Timeline of the Russian invasion of Ukraine (8 April – 28 August 2022)

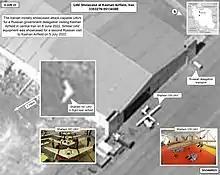
Russian delegation reportedly viewing Iranian drones, including the Shahed 129 and the Shahed Saegheh, at Kashan Airfield earlier in June 2022

The United States Cyber Command confirmed that it was conducting cyber operations on behalf of Ukraine. General Paul Nakasone, the commander of USCYBERCOM, said, "We've conducted a series of operations across the full spectrum: offensive, defensive, [and] information operations."